American Heist

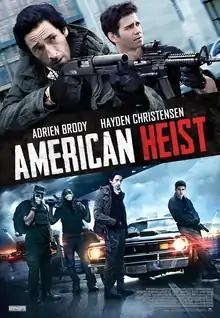
Canadian theatrical release poster

American Heist is a 2014 action drama film directed by Russian director Sarik Andreasyan, based on the 1959 film "The Great St. Louis Bank Robbery" directed by Charles Guggenheim and John Stix. The film stars Hayden Christensen, Jordana Brewster, Adrien Brody and Akon. It had its world premiere in the Special Presentations section of the 2014 Toronto International Film Festival on September 11, 2014, and was released theatrically in Canada on July 24, 2015, by Mongrel Media.